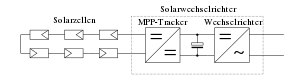
Solcelleanlæg
Blokdiagram over solcelleanlæg koblet på elnettet (højre side) via en vekselretter med indbygget MPPT – og uden akkumulatorer. Bemærk at der kun er én solcellepanel-streng. Hvis solcellepanelerne har forskellig orientering og vinkling, uens – eller mulighed for skygge, anbefales det at dele panelerne over flere elektriske strenge. Det bedste er i sådanne tilfælde én indbygget DC-til-DC-konverter med MPPT (Power optimizer) eller solcelle-mikrovekselretter per solcellepanel.[1][2][3]
Et fotovoltaisk-anlæg eller solcelleanlæg kan omfatte en mængde solcellepaneler, en vekselretter, akkumulatorer, dc-adskiller, overstrømsbeskyttelse, montagemateriale, stik mm. – og kabler til at forbinde disse komponenter.